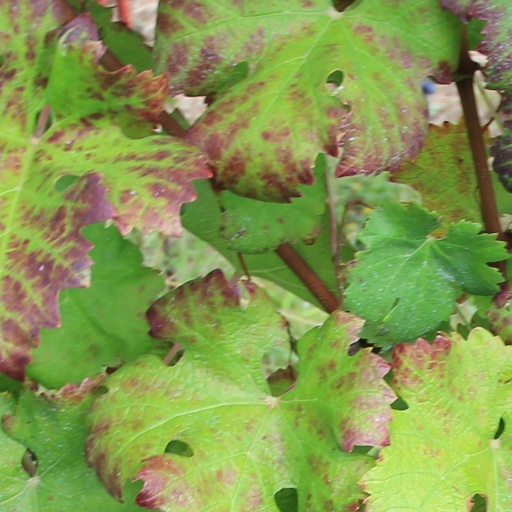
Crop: grape